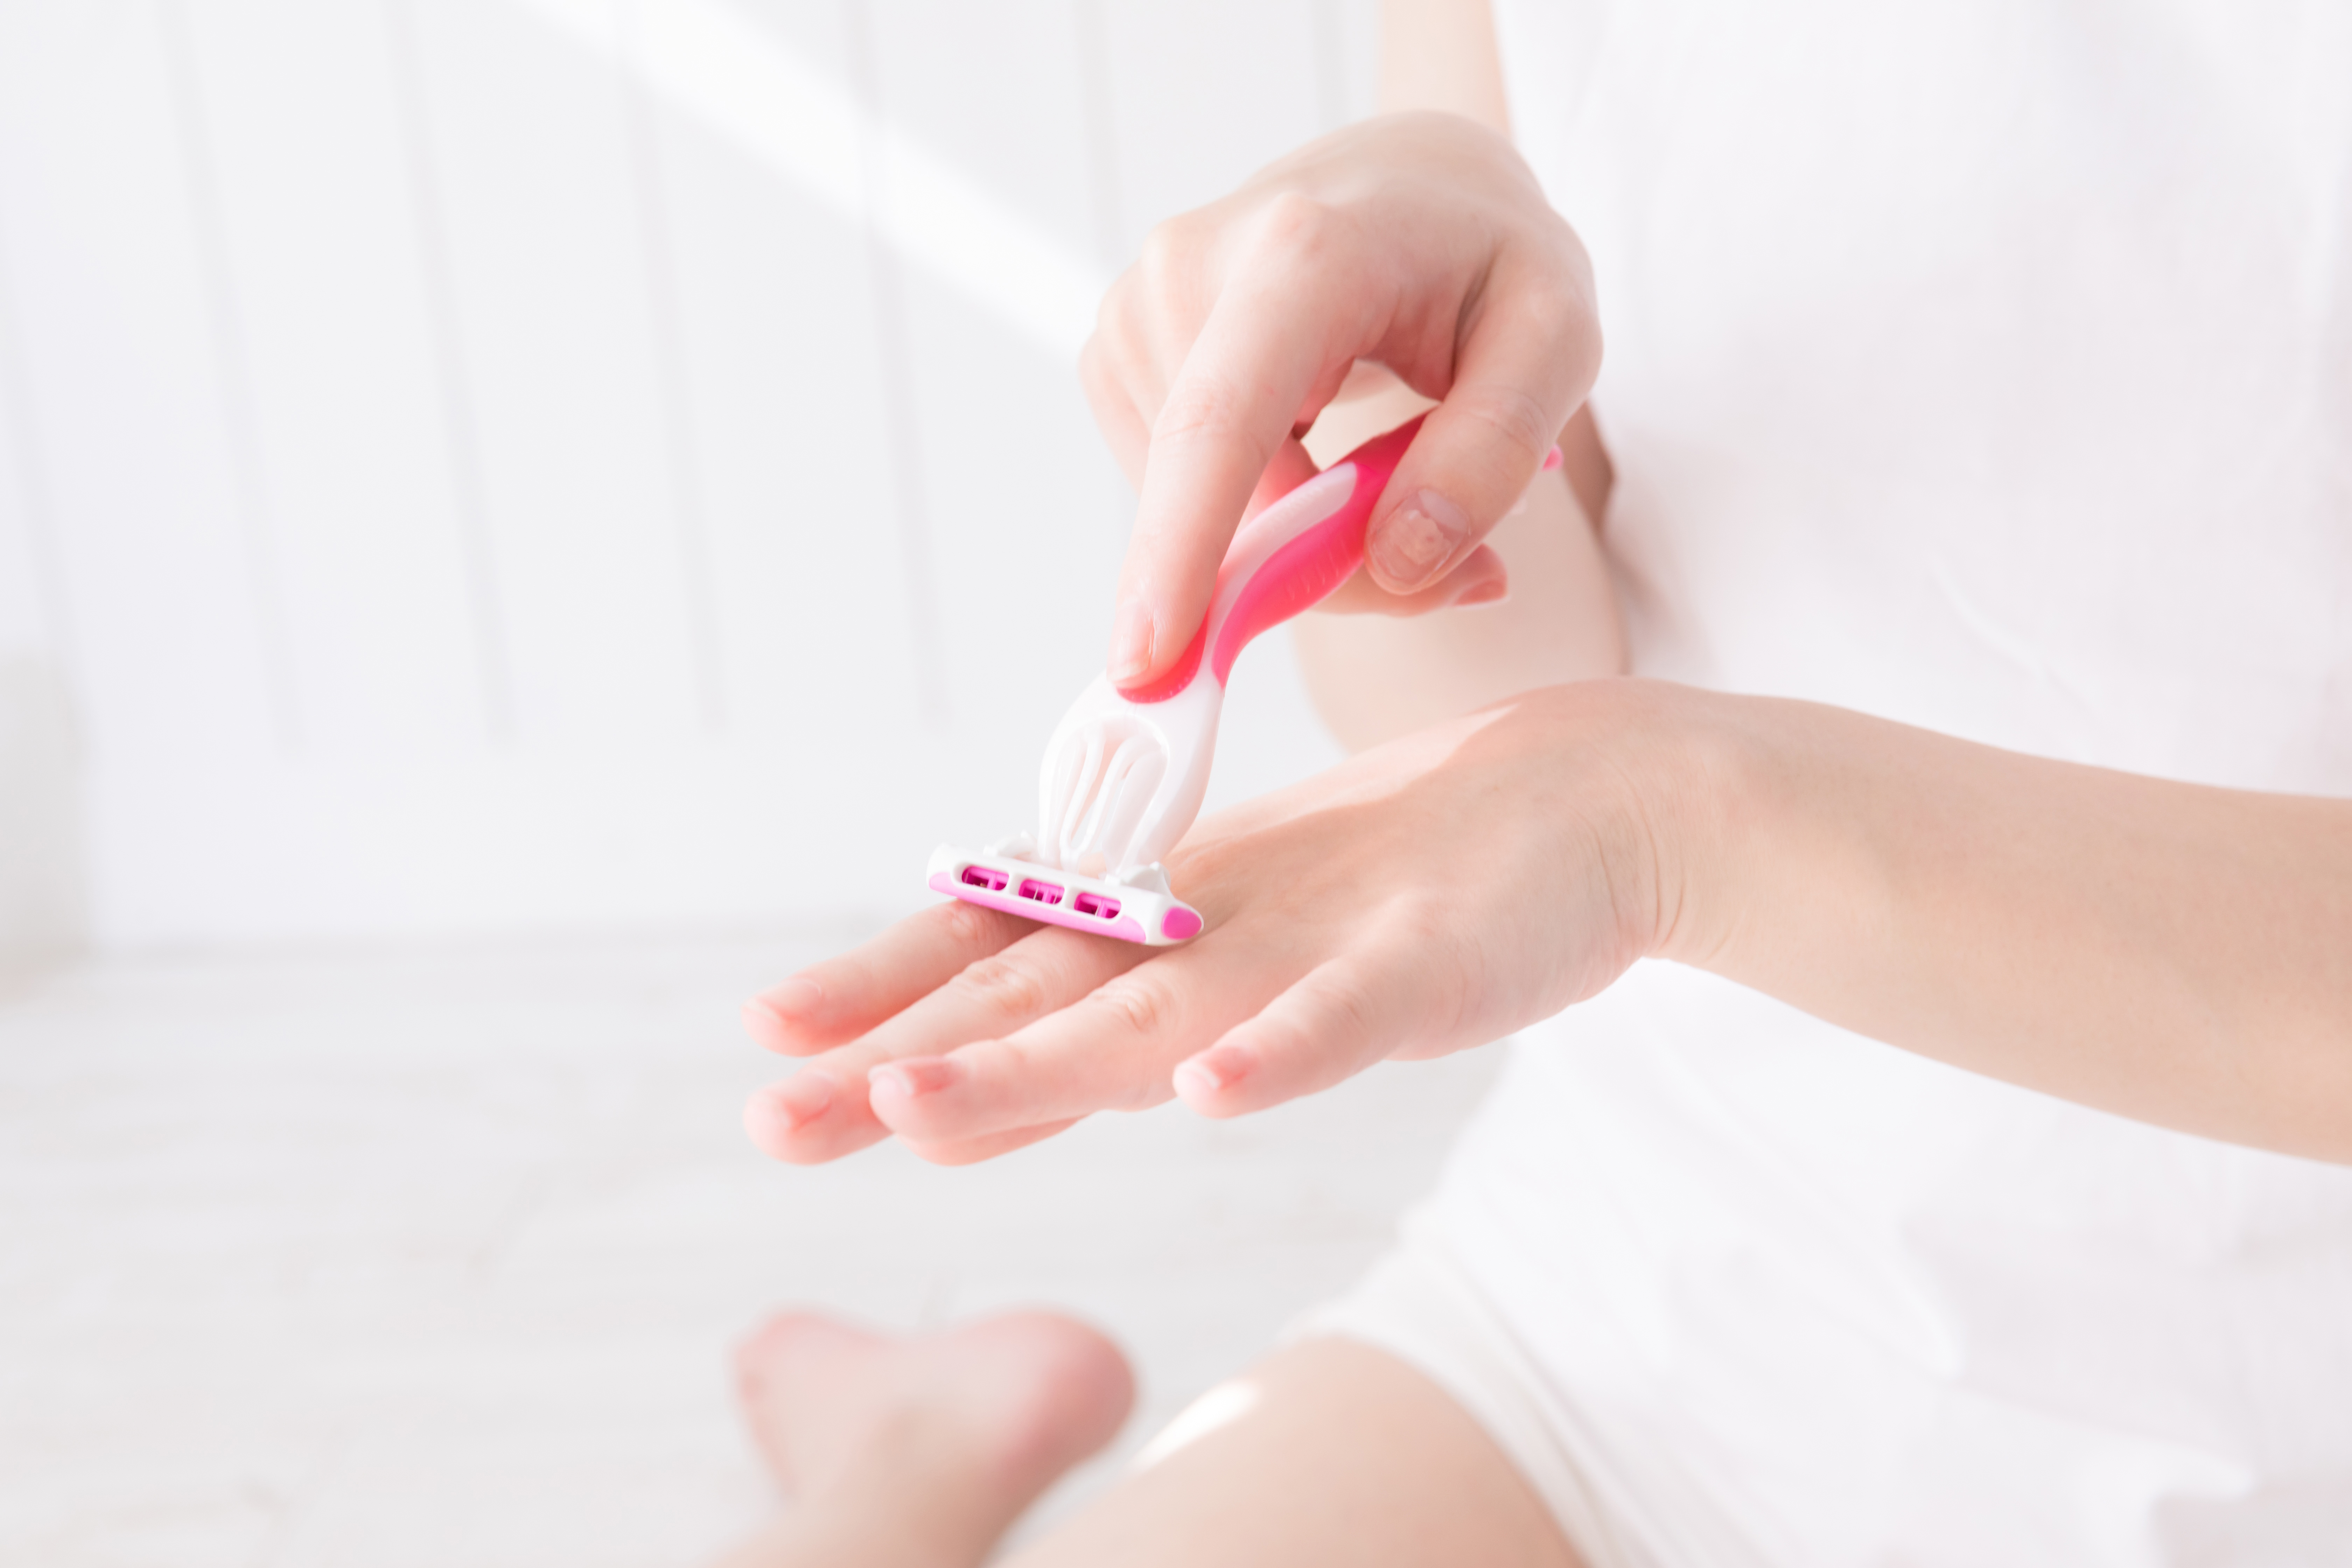
girl, skin, pink, hand, nail, nose, finger, leg, muscle, nail care, manicure, ear